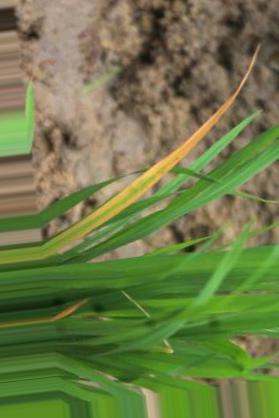
Nhãn: Tungro virus